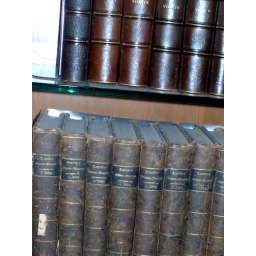
Antique books in a reading room of the library of plant information